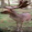
Label: deer